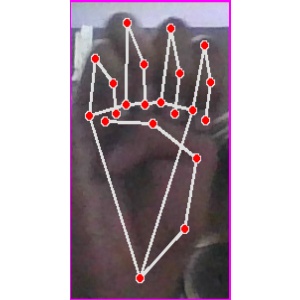
अक्षर: म